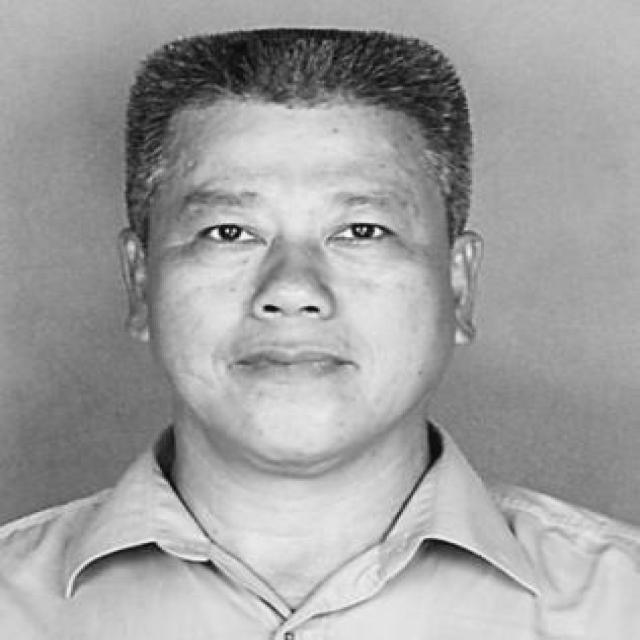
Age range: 45-64